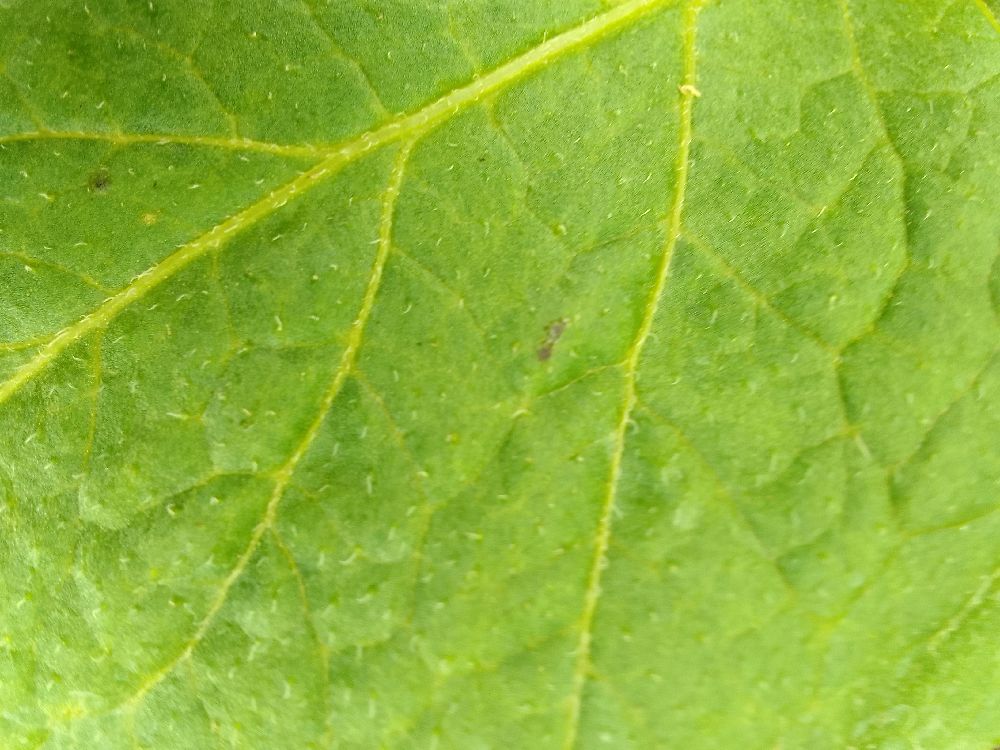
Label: Healthy